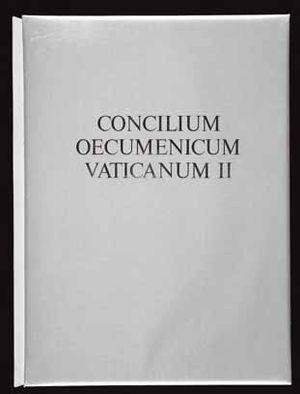
Le IIᵉ concile œcuménique du Vatican, plus couramment appelé concile Vatican II, est le XXIᵉ concile œcuménique de l'Église catholique. Il est ouvert le 11 octobre 1962 par le pape Jean XXIII et se termine le 8 décembre 1965 sous le pontificat de Paul VI.
Lothar Wolleh, né le 20 janvier 1930 à Berlin et mort le 28 septembre 1979 à Londres, est un photographe allemand.